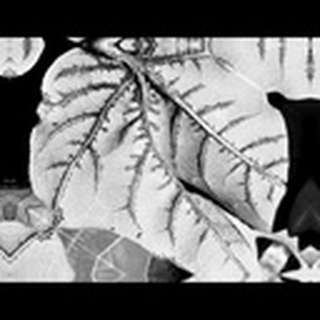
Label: cotton_bacterial_blight